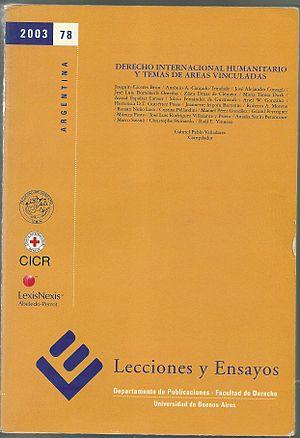
Lecciones y Ensayos est une revue juridique dirigée intégralement par des étudiants universitaires, et publiée par la Faculté de Droit de l’Université de Buenos Aires, depuis 1956.